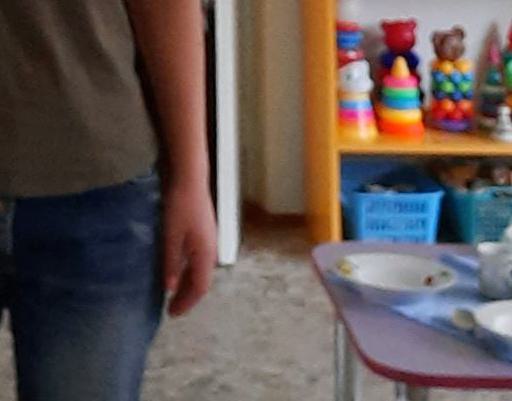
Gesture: no_gesture